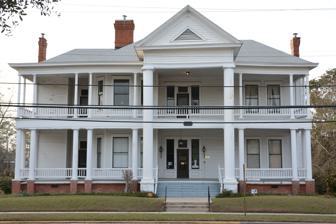
Building: Crawford W. Brazell House
Country: United States of America
Year built: 1911
United States historic place Crawford W. Brazell House U.S. National Register of Historic Places House in 2017 Show map of Georgia Show map of the United States Location 607 Jackson St., Vidalia, Georgia Coordinates 32°12′41″N 82°24′56″W / 32.21139°N 82.41556°W / 32.21139; -82.41556 Area 0.5 acres (0.20 ha) Built 1911 Architect Crutchfield, Ivey P. Architectural style Classical Revival NRHP reference No. 82002486 Added to NRHP June 17, 1982 The Crawford W. Brazell House in Vidalia, Georgia was built in 1911 in for the Crawford W. Brazell family by noted builder/architect Ivey P. Crutchfield . The family, Crawford W. Brazell, wife Mary Clifton Brazell, and three of their five daughters, Anna Brazell, Nora Brazell and Rusha Brazell, were the only permanent residents of the home. Listed on the National Register of Historic Places in 1982., the Neo-Classical building is marked with a multi-hipped roofline supported by 48 columns and deep double porches on the East and South sides of the house. Additional porches on the North side have since been enclosed. Five chimneys served twelve fireplaces and a cookstove. Thirty-two windows of rolled glass, six to seven feet in height, provided natural light to the interior. The home also received service from the infant electrical grid of Vidalia; original light fixtures remain in use. The layout included a parlor, sitting room, dining room, kitchen, seven bedrooms, and two three-piece baths (no longer extant). Other features included heart-pine floors, tongue-and-groove bead board ceilings, accordion-fold doors, transoms, and decorative mantels and moldings. Since 1980, the building has housed the Altama Museum of Art and History (501c3). The permanent collection showcases an array of Contemporary Southern art, antique prints, fine furniture, and historic costume. The museum is also home to one of the largest collections of Staffordshire porcelain on public display in the United States comprising over 250 pieces representing 216 patterns and dating to the mid-1700s.  Quadruped prints by John James Audubon are also included. The Shiplett Gallery of Girl Scouting preserves memorabilia and uniforms spanning more than 100 years of scouting history. The Meadows Gallery hosts temporary exhibits. Corner view, with museum signage, in 2017 The Brazell House is one of few surviving Neo-Classical residences built in Toombs County post-Reconstruction. References Wikimedia Commons has media related to Crawford W. Brazell House .